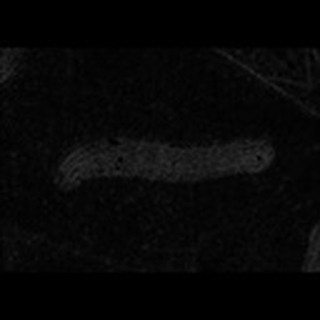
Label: cotton_army_worm